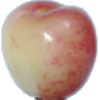
Label: cherry_rainier